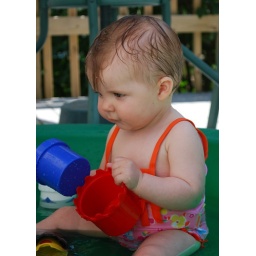
First time in the green turtle pool